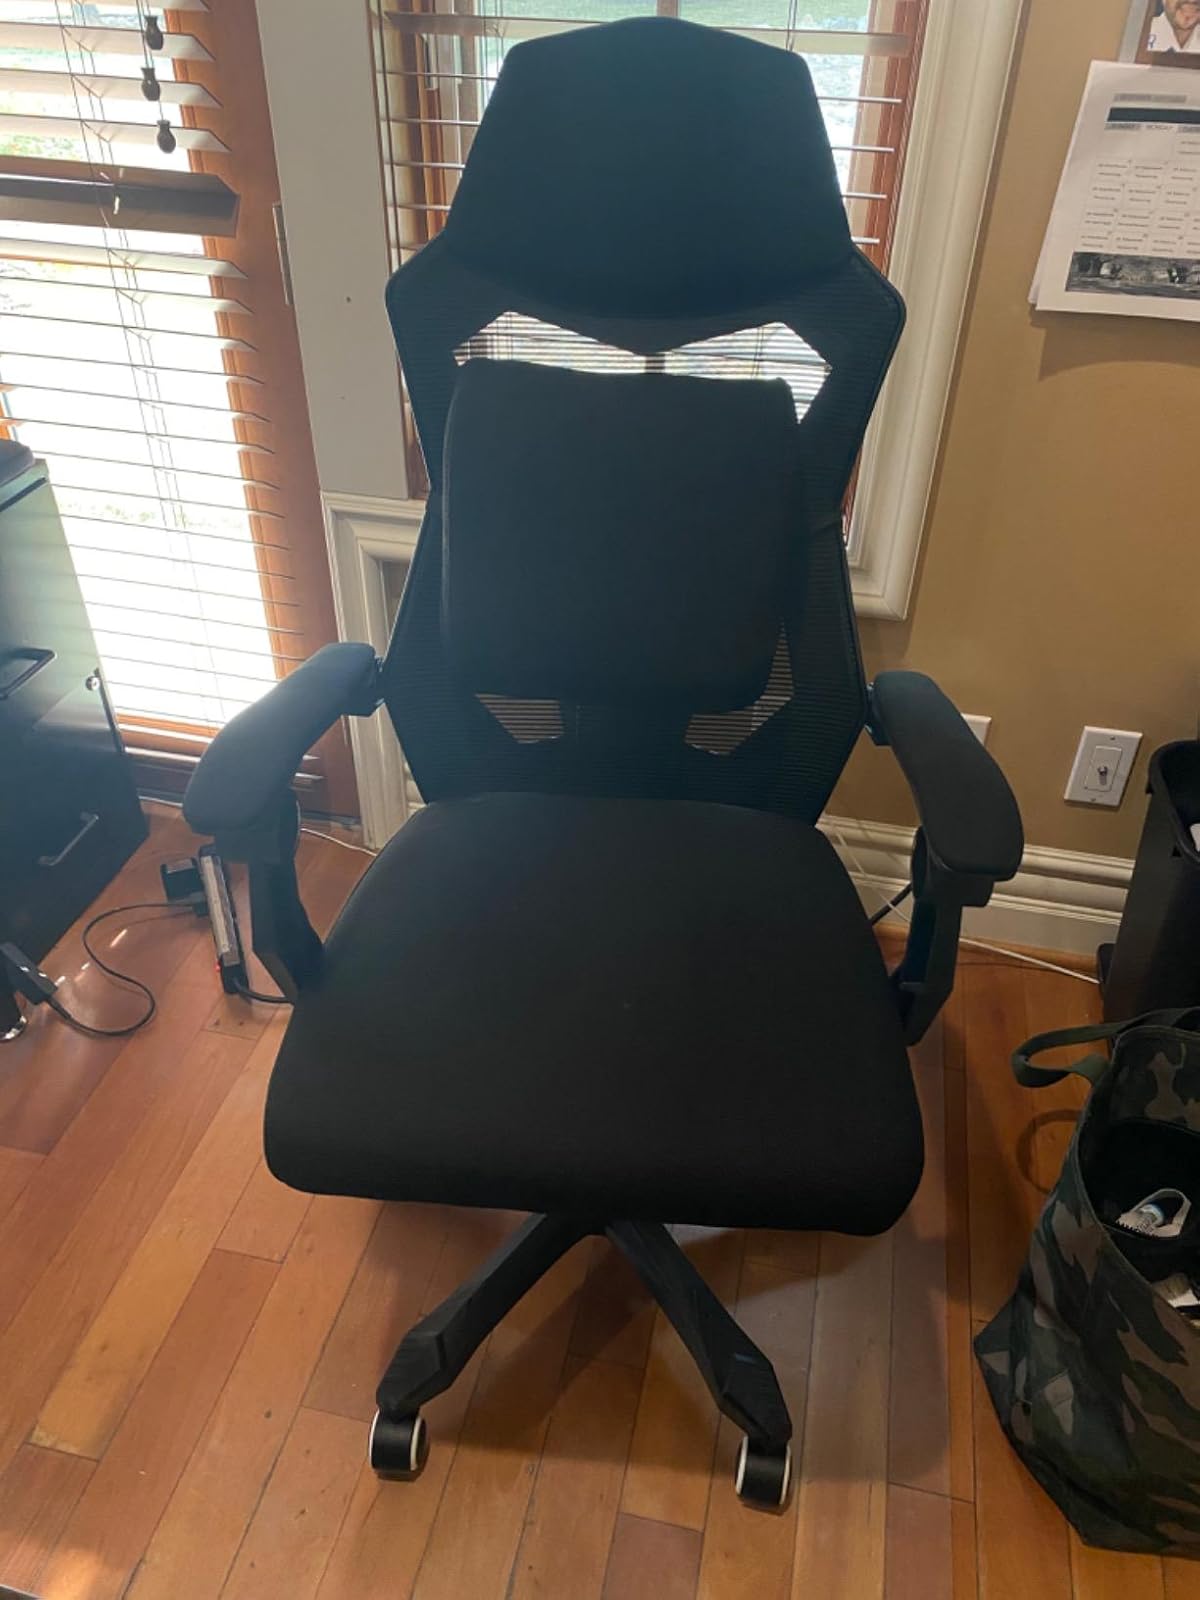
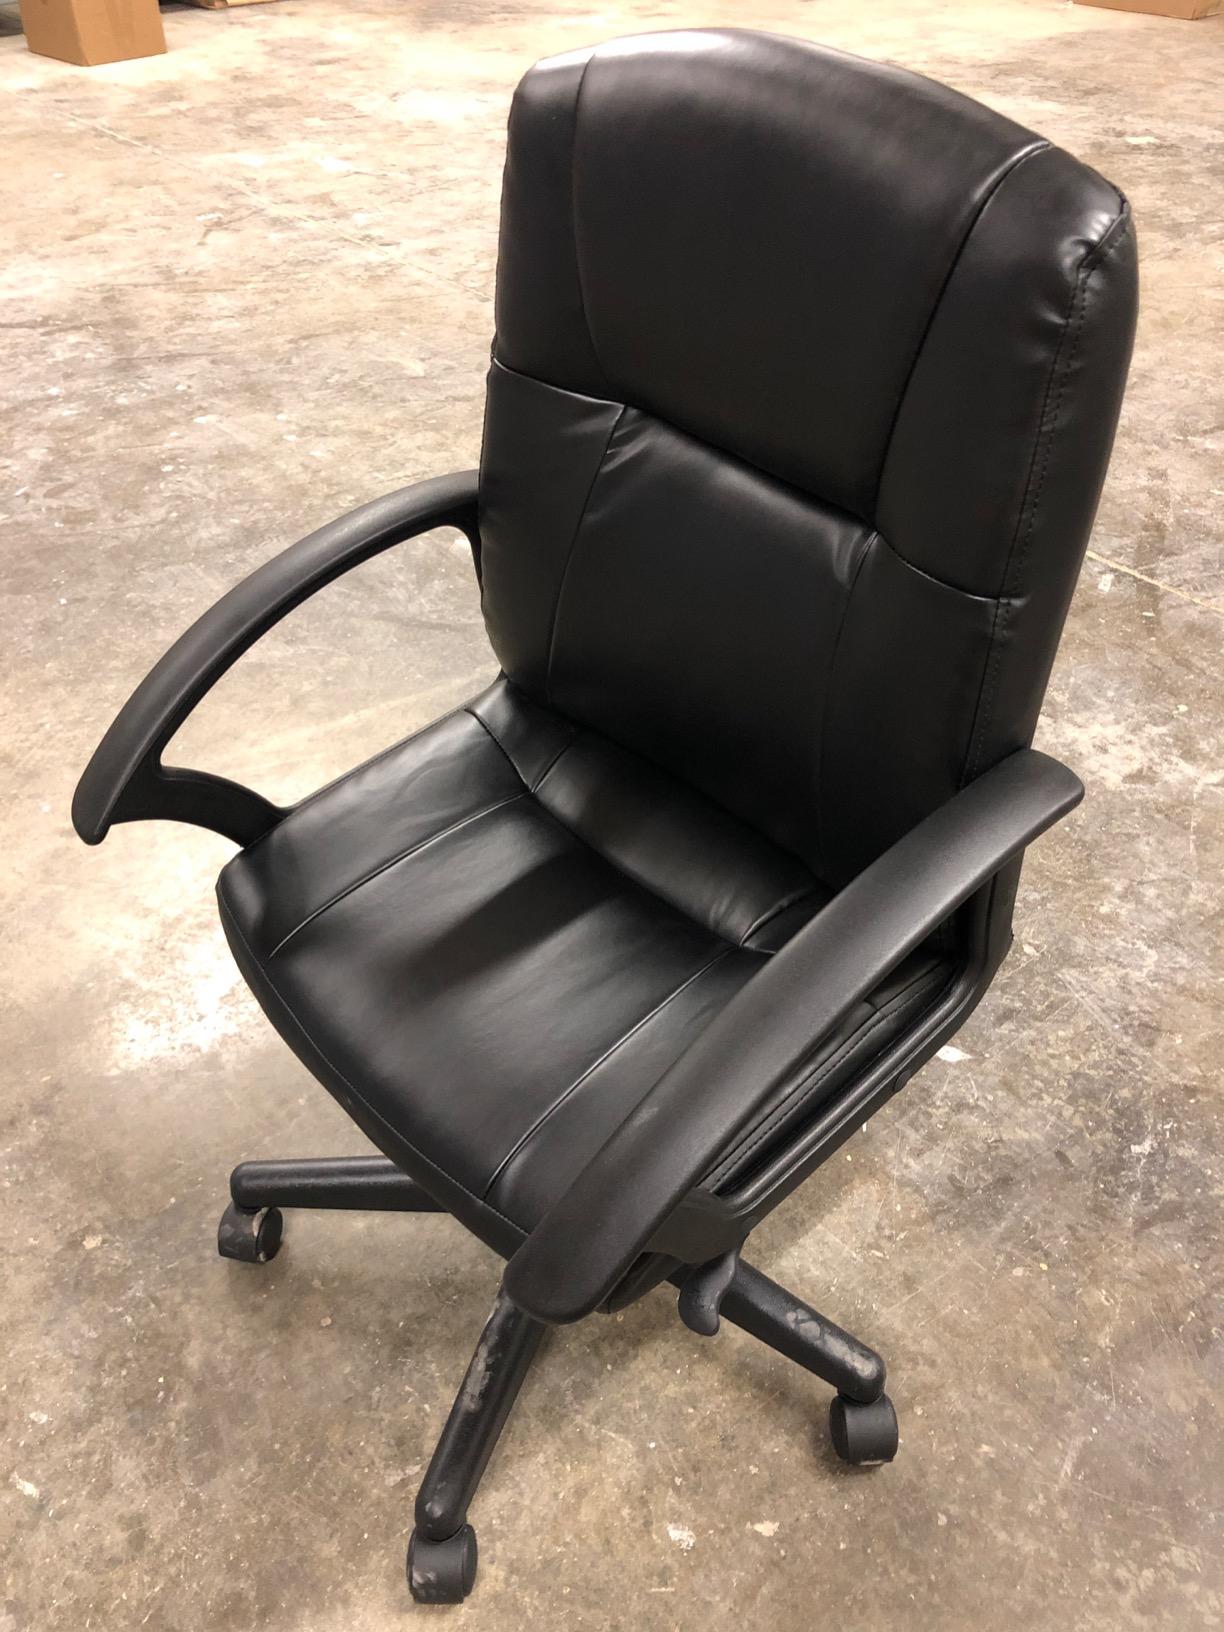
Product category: items_chair
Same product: no